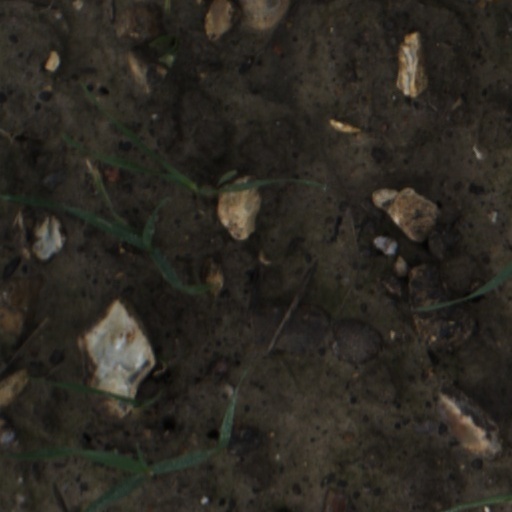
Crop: wheat